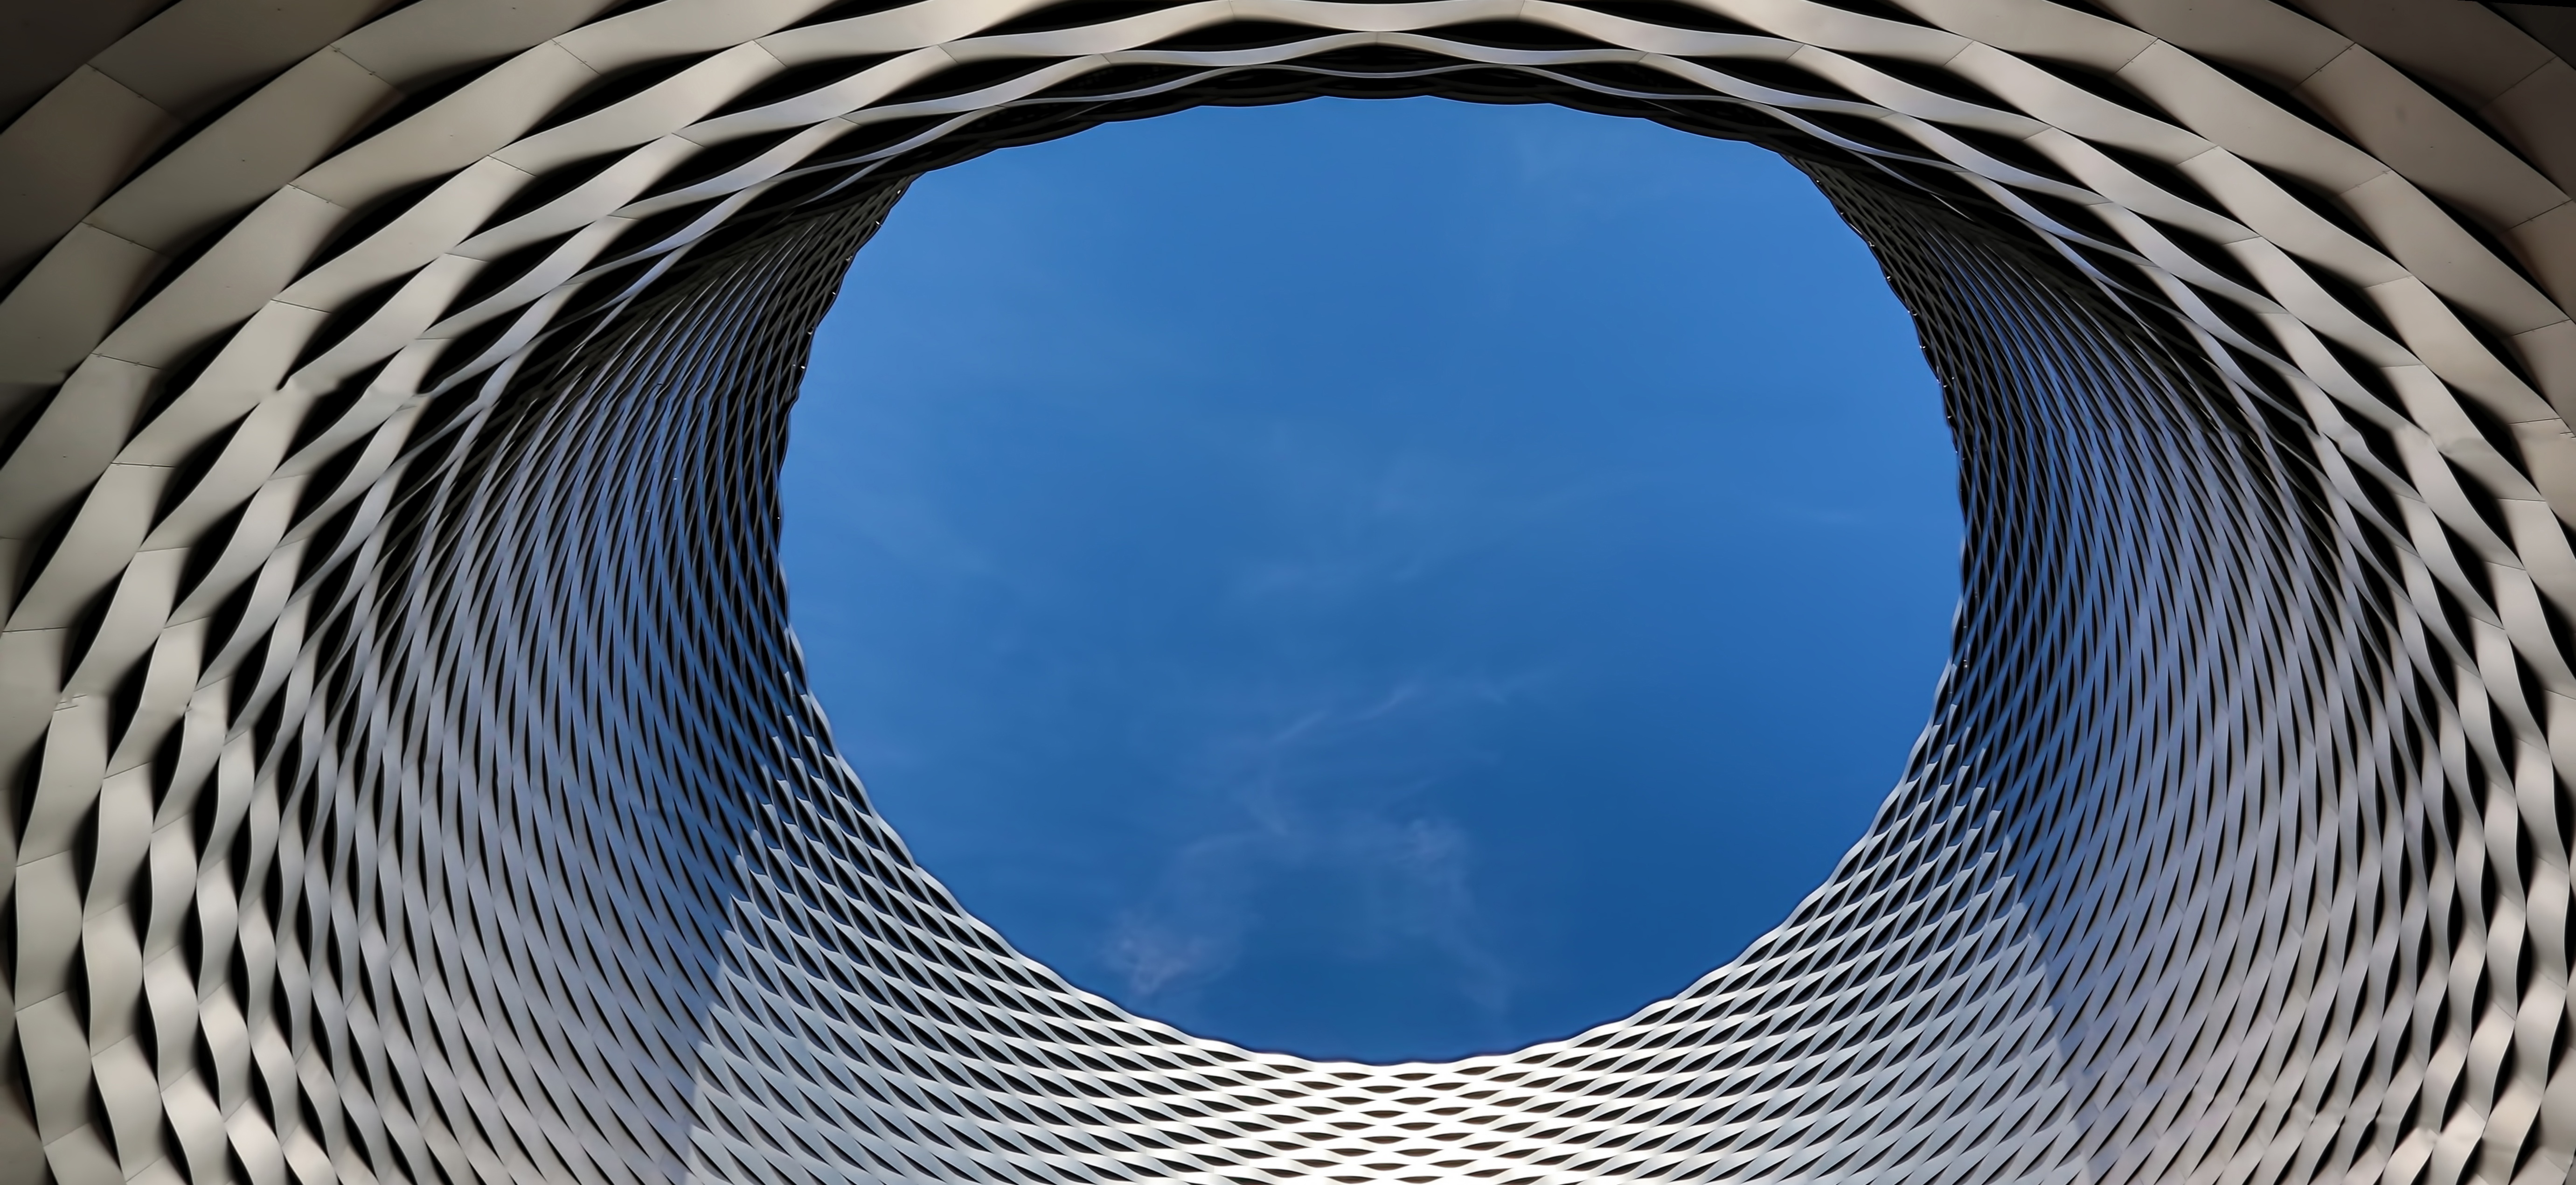
wing, light, architecture, structure, building, arch, line, reflection, blue, circle, achitecture, symmetry, shape